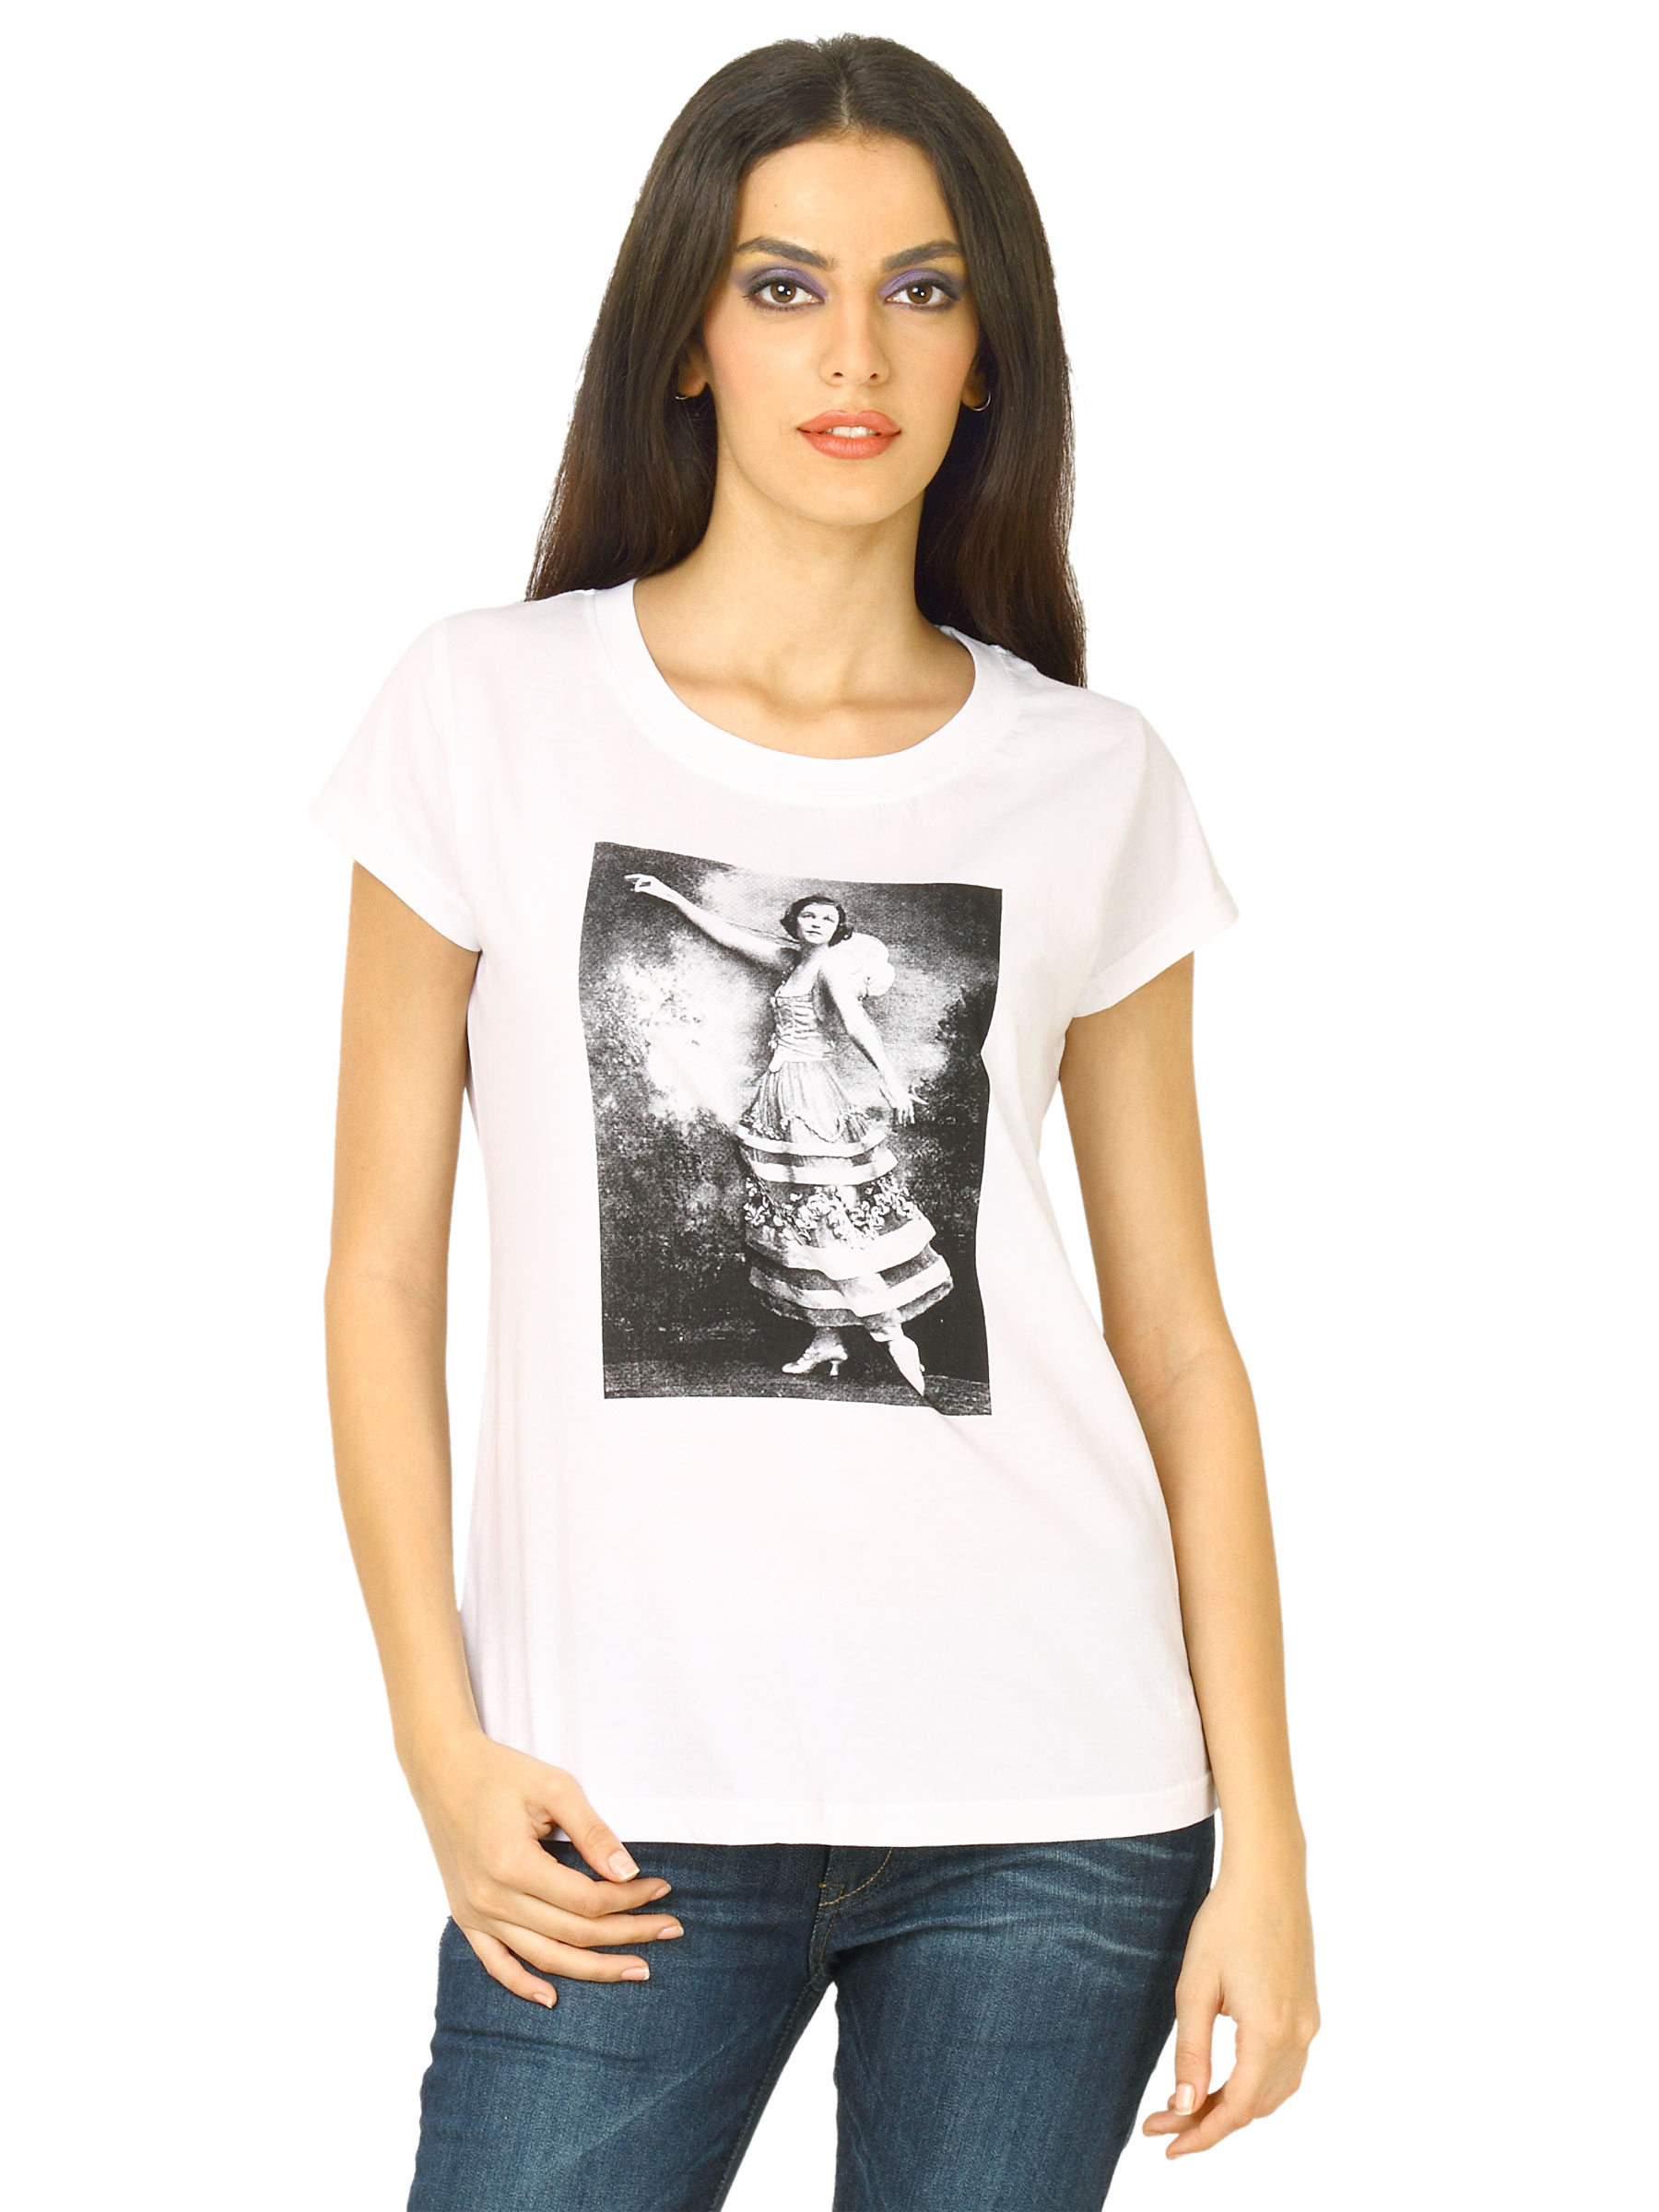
Flying Machine Women RN HS White Tshirts
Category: Apparel / Topwear / Tshirts
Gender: Women
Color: White
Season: Fall 2011
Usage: Casual